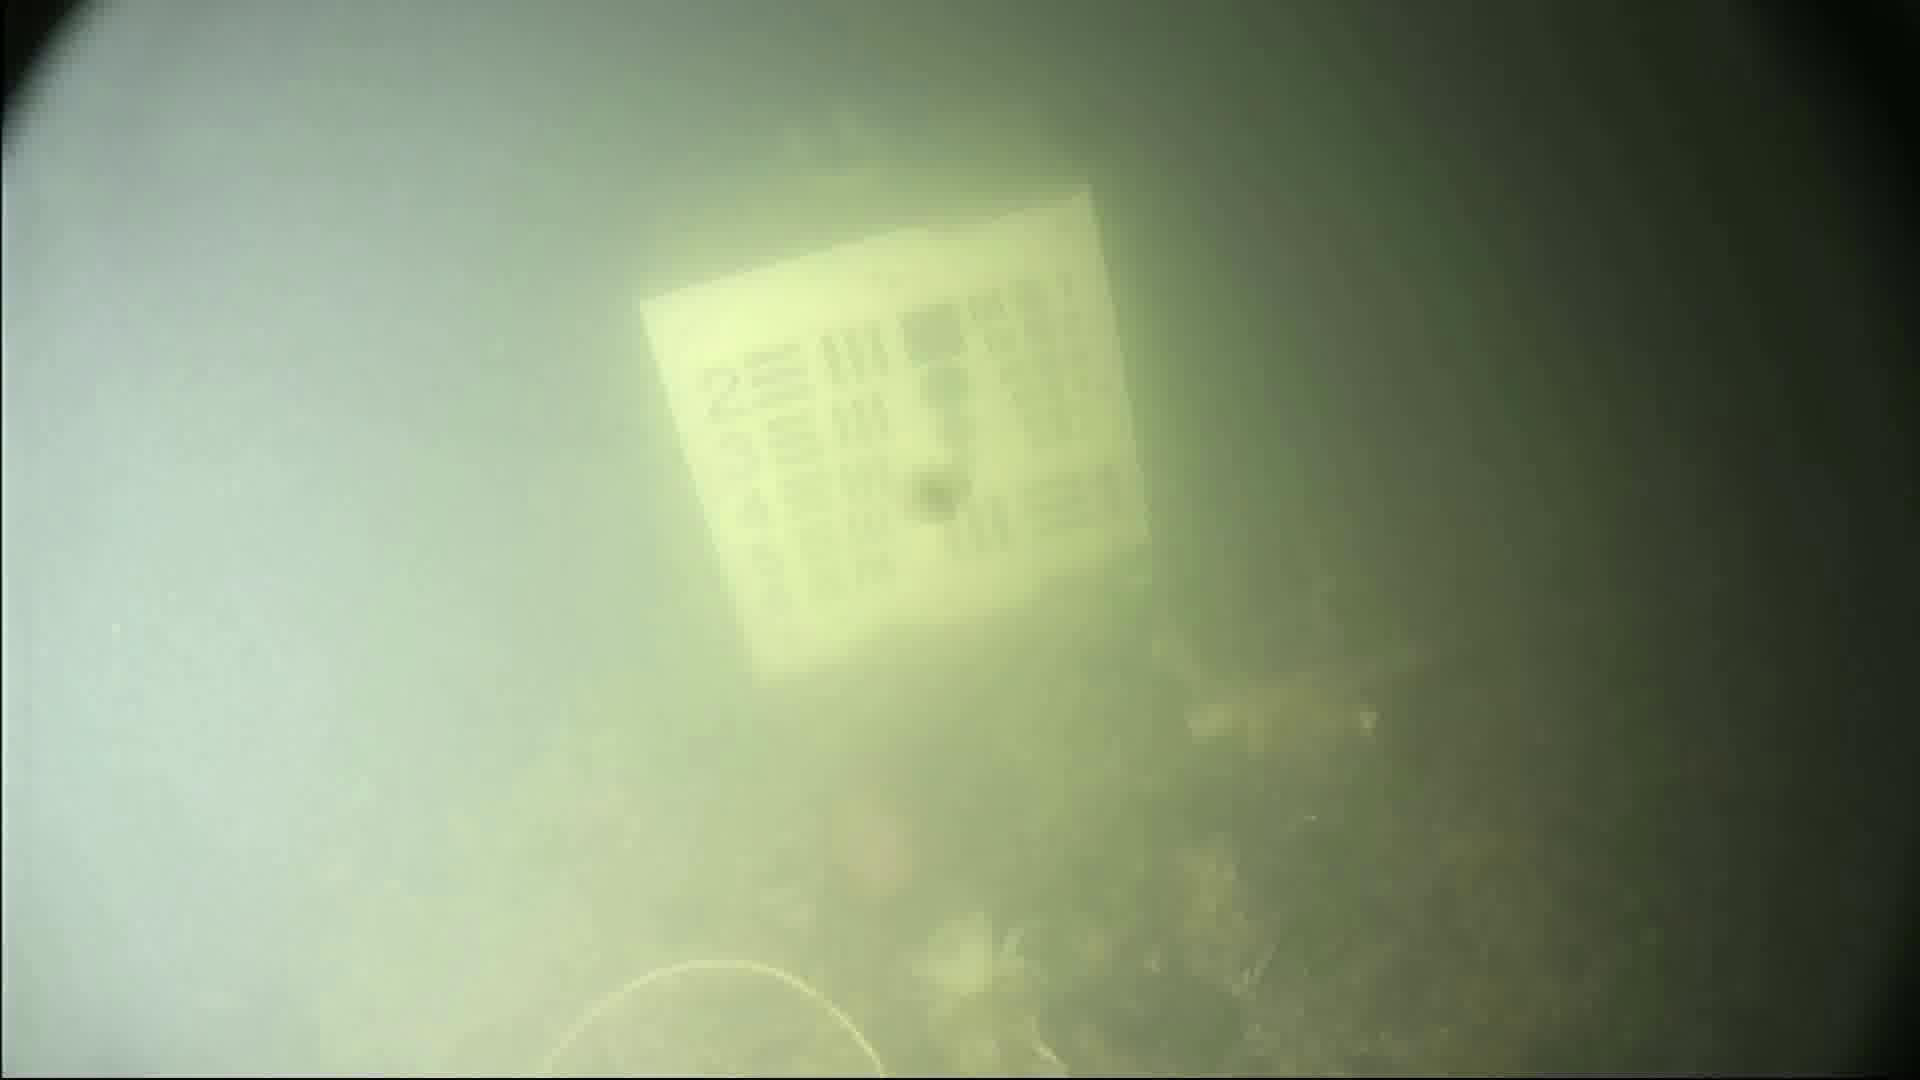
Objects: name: crab
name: fish